Question: Please indicate a possible affordance area of the swing_baseball_bat that can be used for holding
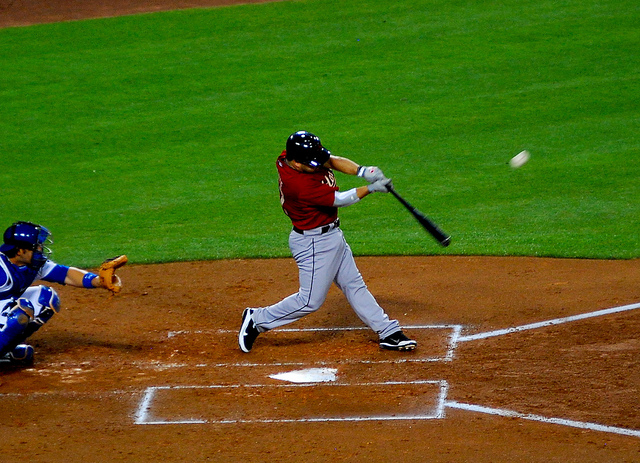
Answer: [375.086, 163.257, 425.111, 228.132]